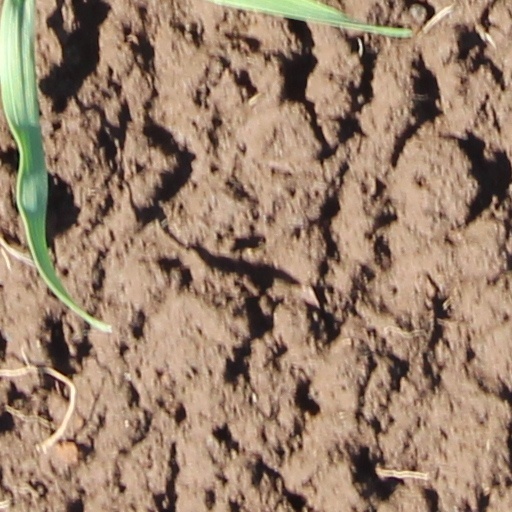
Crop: wheat